Leaf

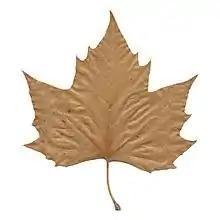
A leaf shed in autumn

External leaf characteristics, such as shape, margin, hairs, the petiole, and the presence of stipules and glands, are frequently important for identifying plants to family, genus or species levels, and botanists have developed a rich terminology for describing leaf characteristics. Leaves almost always have determinate growth. They grow to a specific pattern and shape and then stop. Other plant parts like stems or roots have non-determinate growth, and will usually continue to grow as long as they have the resources to do so.